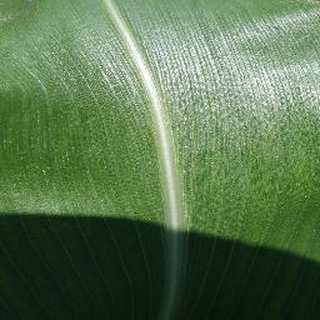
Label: healthy_corn